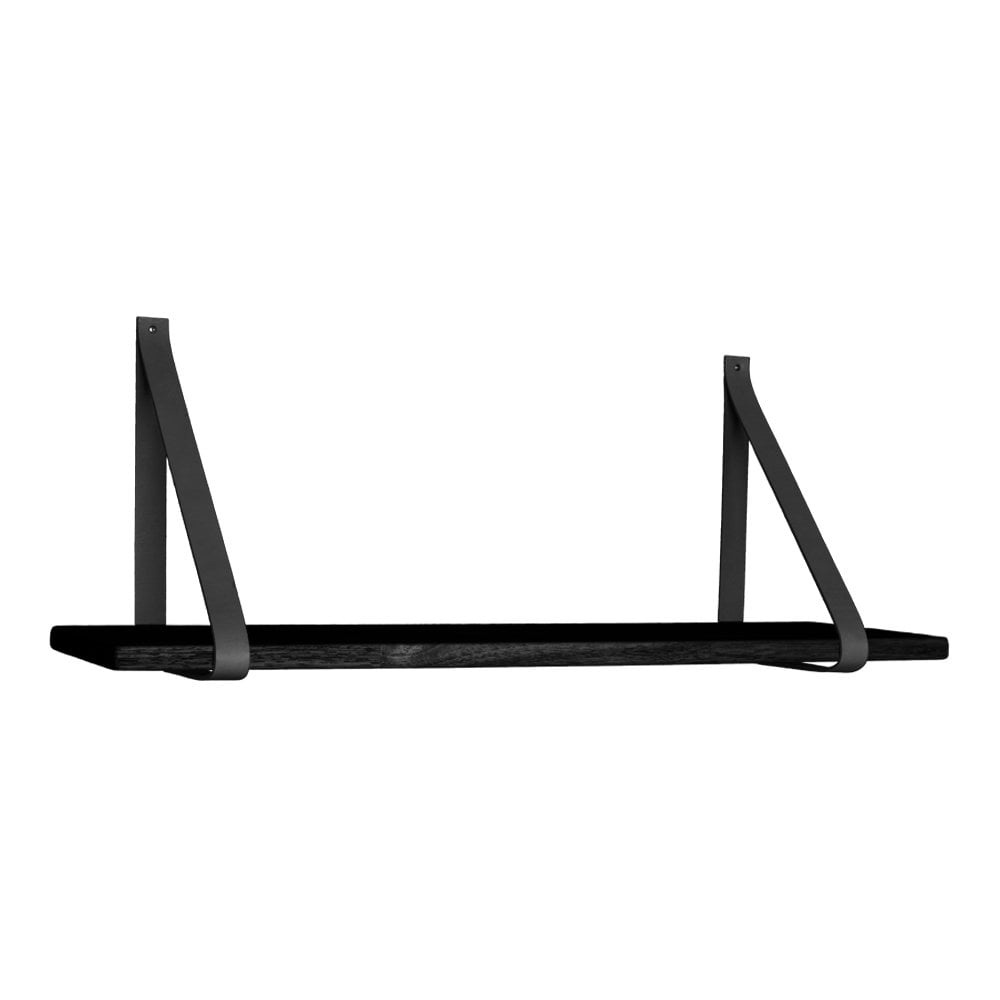
House Nordic - Forno plank
Plank in zwart met zwarte leren banden\n120x20 cm
Brand: House Nordic ApS
Category: Home & Garden > Fireplace & Wood Stove Accessories > Log Rack & Carrier Accessories